Question: Please indicate a possible affordance area of the beat_drum that can be used for striking
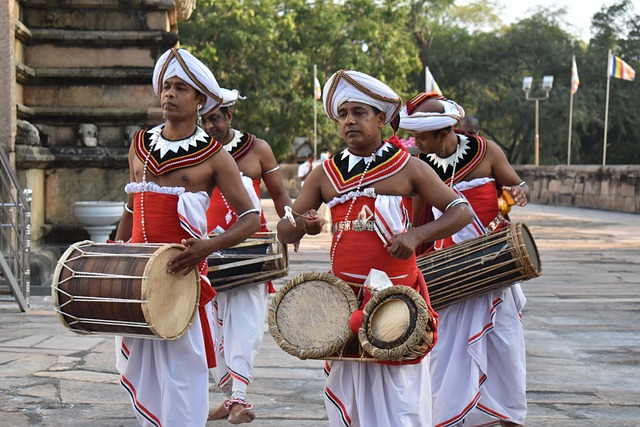
Answer: [260.631, 277.362, 361.039, 354.913]